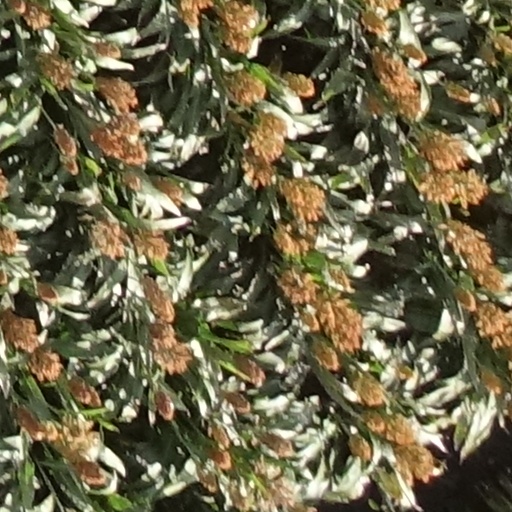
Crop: sorghum